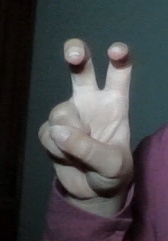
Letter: toot